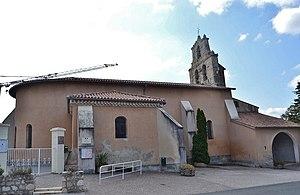
église Sainte Anne
Labessière-Candeil est une commune française située dans le département du Tarn, en région Occitanie.